1921 Georgia Tech Golden Tornado football team

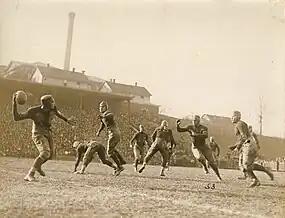
A pass during the Tech-Auburn game

The starting lineup was J. Staton (left end), Johnson (left tackle), Frye (left guard), Amis (center), Davis (right guard), A. Staton (right tackle), Mitchell (right end), McDonough (quarterback), Ferst (left halfback), Barron (right halfback), and Harlan (fullback).